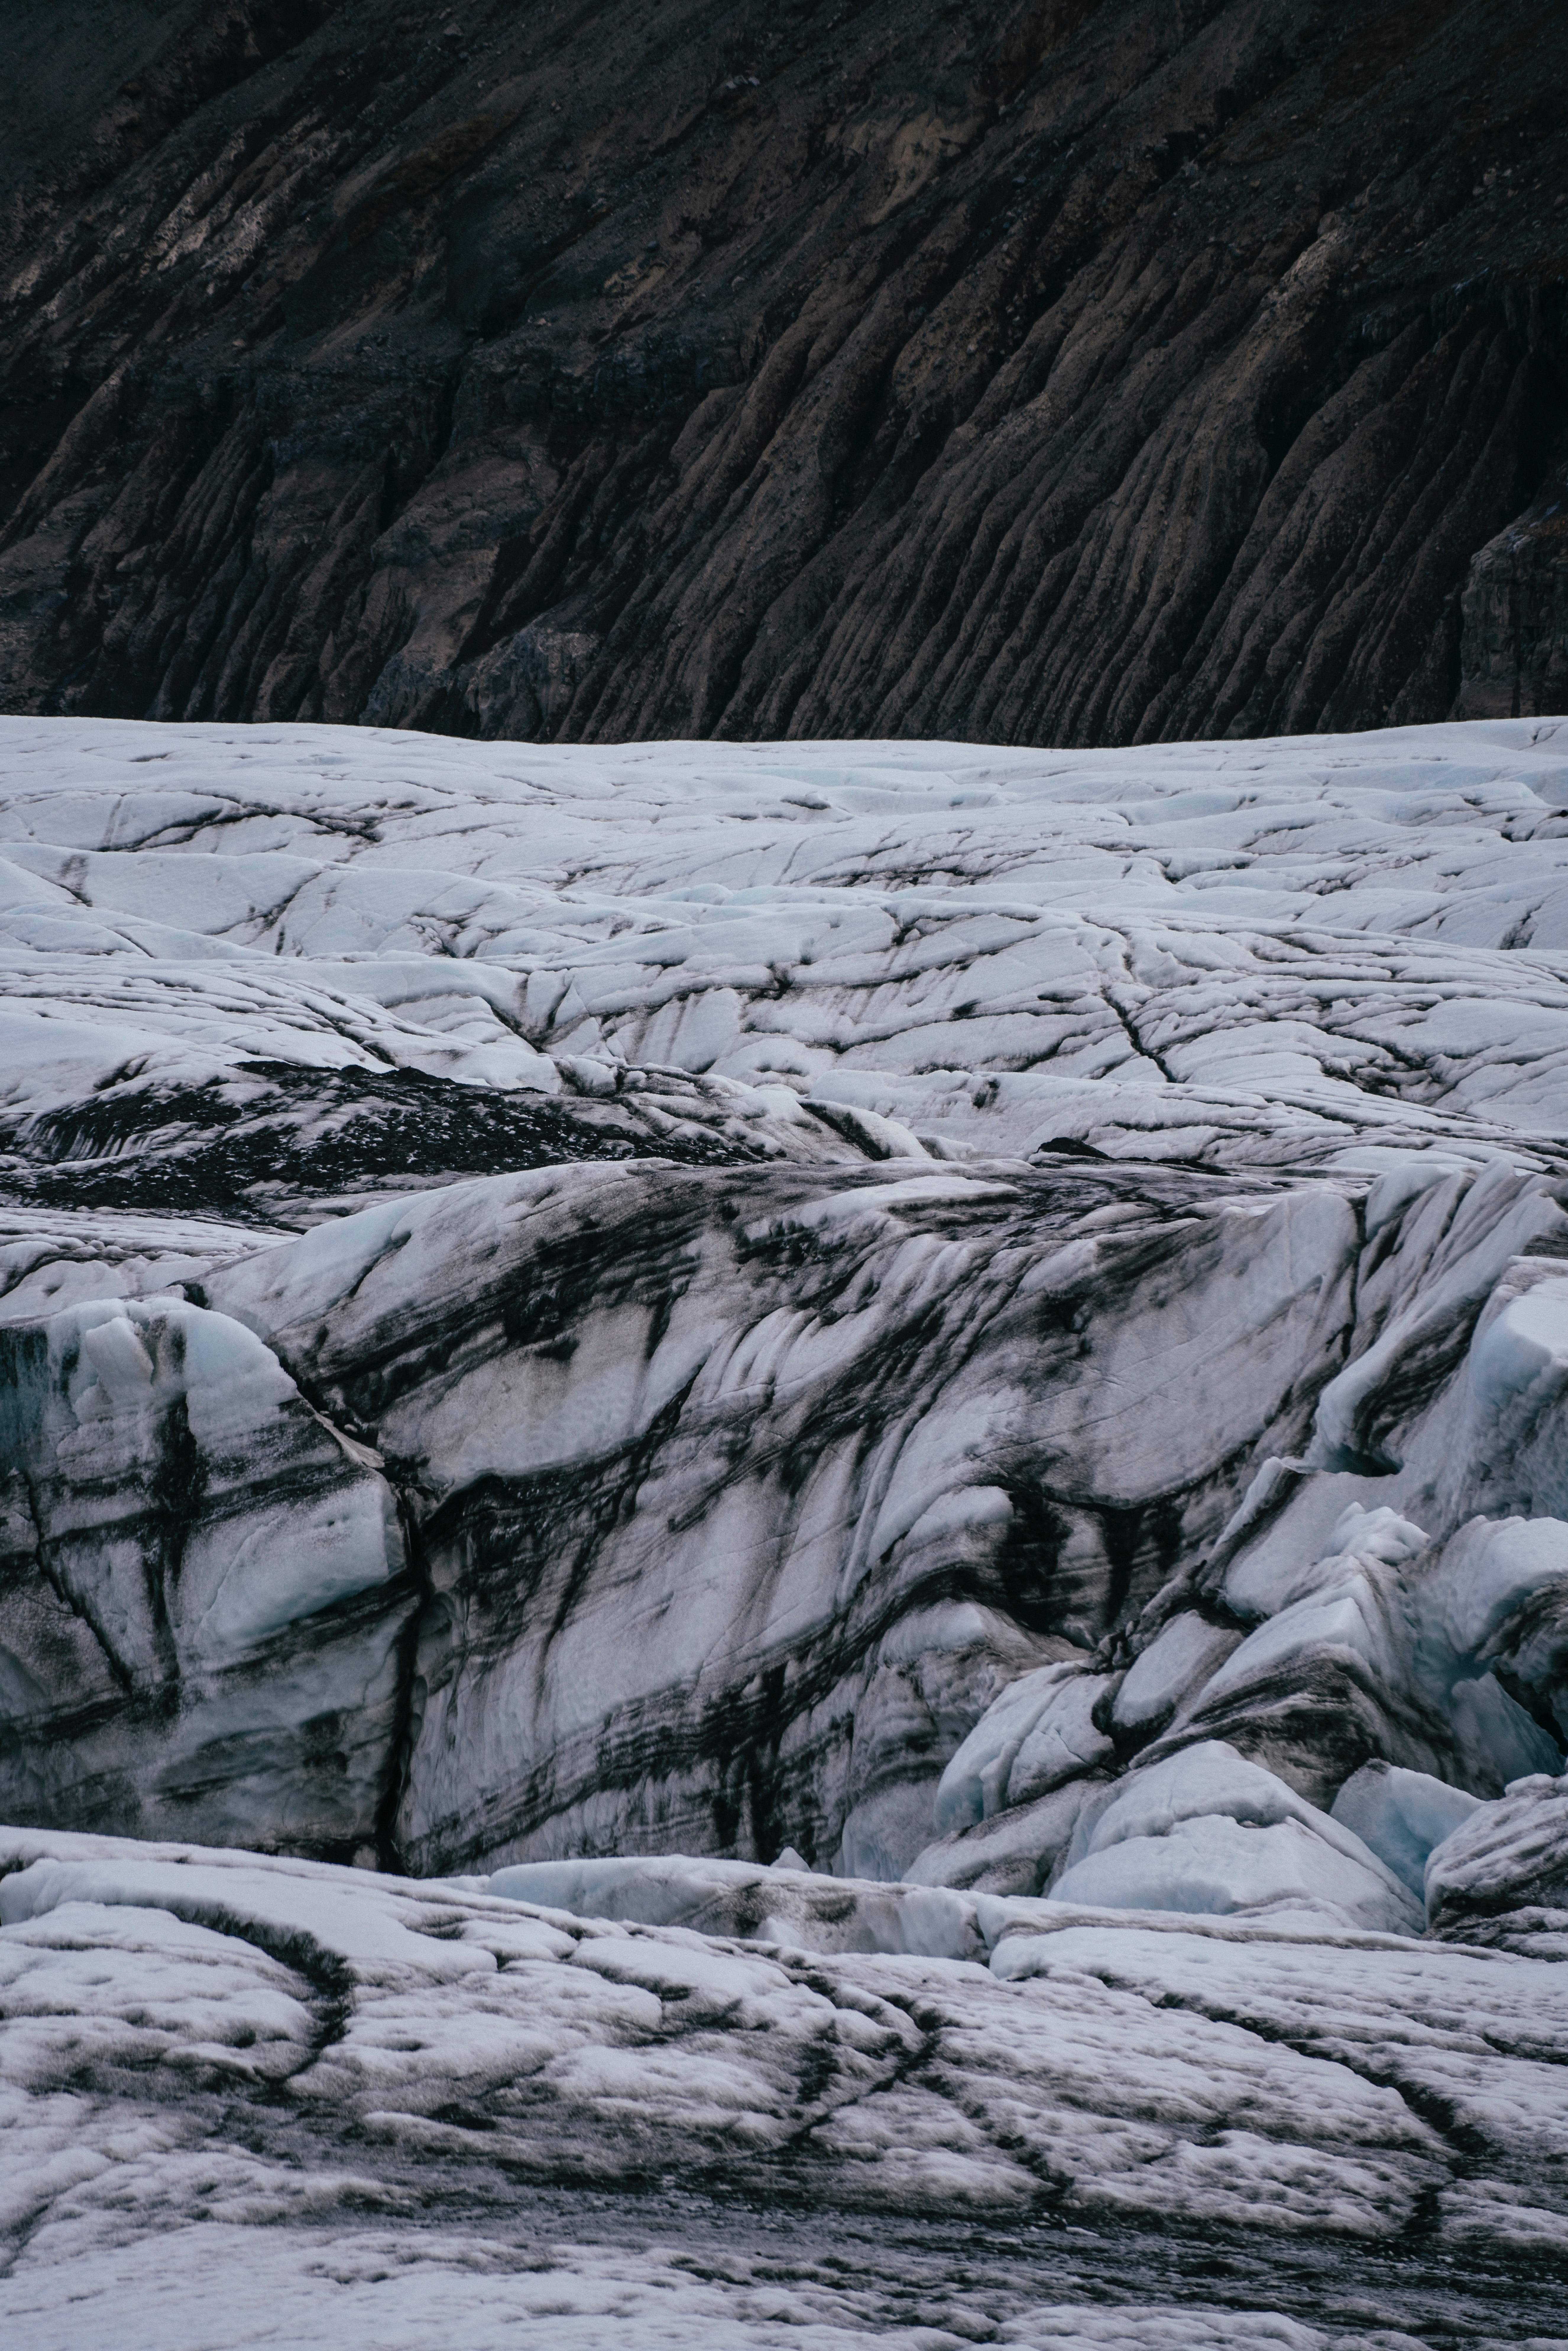
landscape, rock, wilderness, mountain, snow, cold, winter, ice, glacier, freeze, geology, badlands, tundra, moraine, landform, geographical feature, glacial landform, geological phenomenon